Mark (Australian rules football)

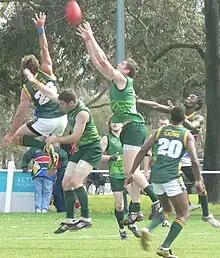
Mike Finn of Ireland attempts a contested pack mark overhead in the 2008 AFL International Cup

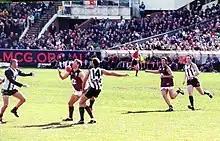

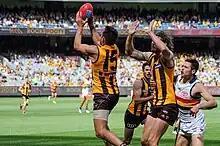
An uncontested overhead mark taken by Luke Hodge in a 2017 AFL game between Hawthorn and Adelaide

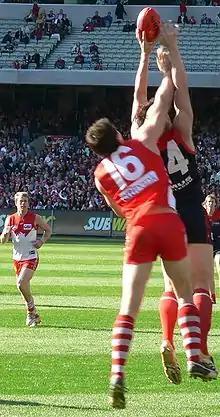
Sydney Swans player appears to chop the right arm of his Melbourne Demons opponent preventing a clean mark

While the Mark of the Year competition has identified many famous marks, other marks include: